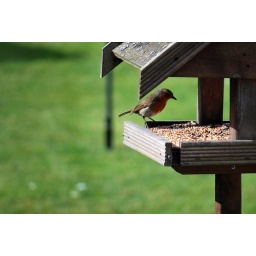
A little Robin on the bird table in my back garden.